Daniel J. Kelleher

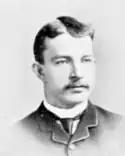
At Harvard, c. 1885

He was born in Middleborough, Massachusetts, to parents Daniel and Mary Kelleher. He attended public schools, and Harvard University, graduating in the class of 1885. He was a private tutor and law student in Syracuse, New York, from 1885 to 1890.